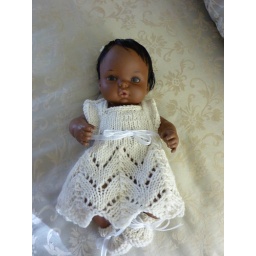
Knit her a dress since the flea market one she came in was so raggedy.